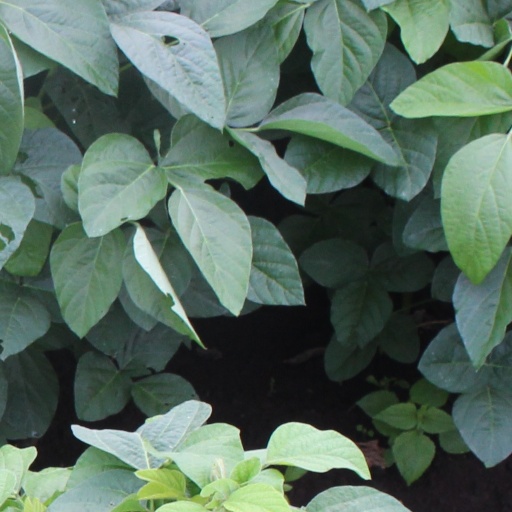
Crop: soybean